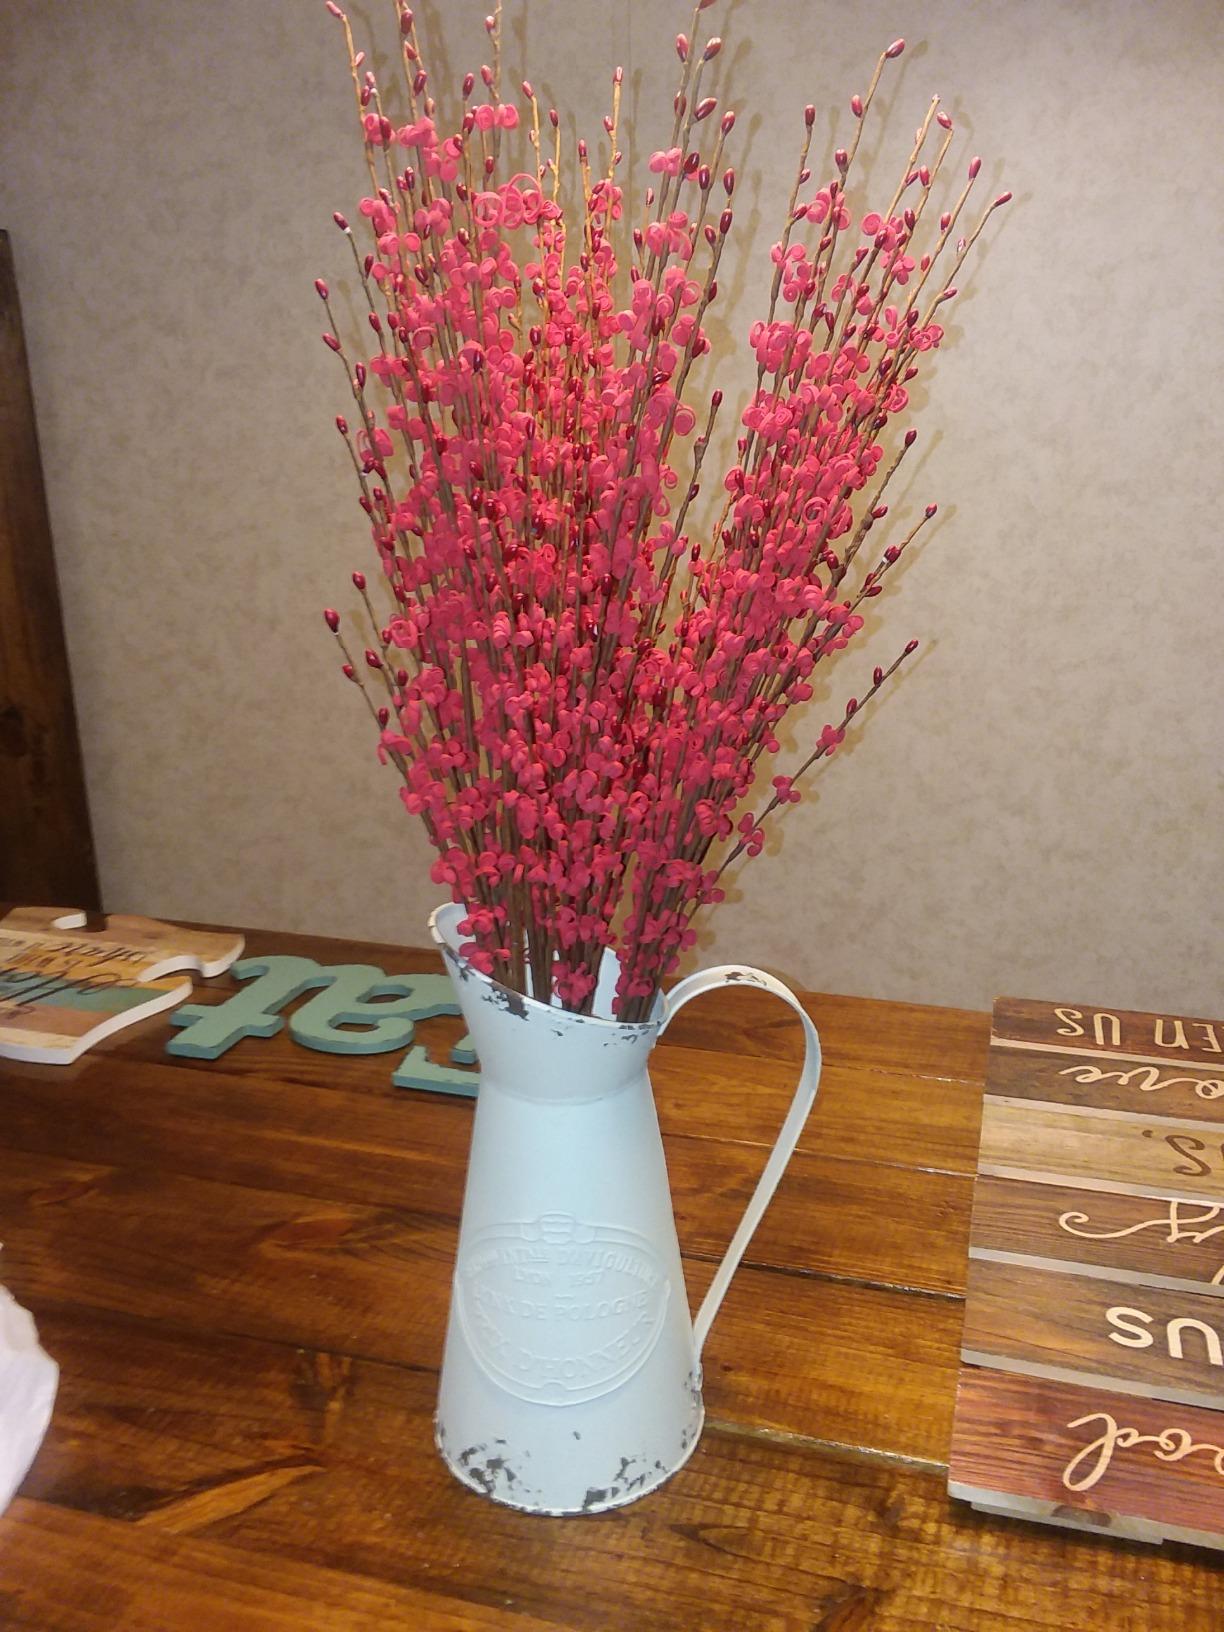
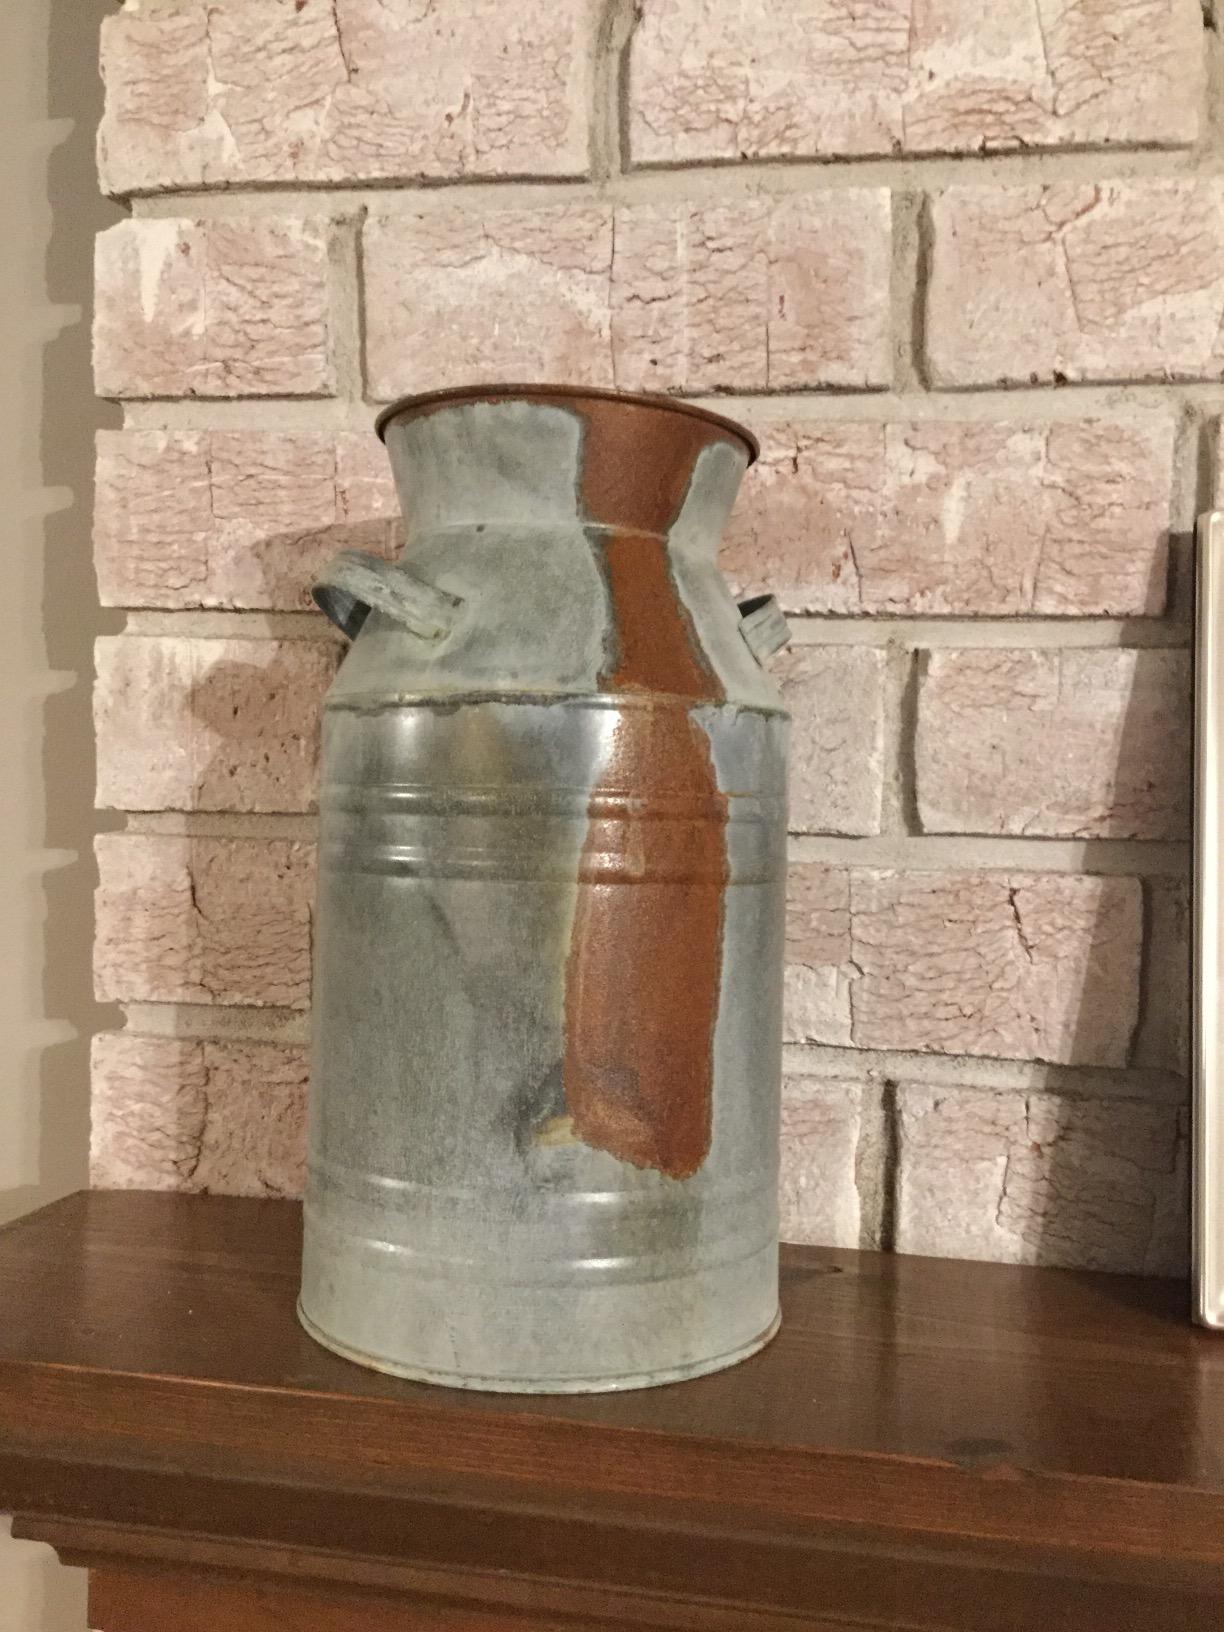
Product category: vase
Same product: no